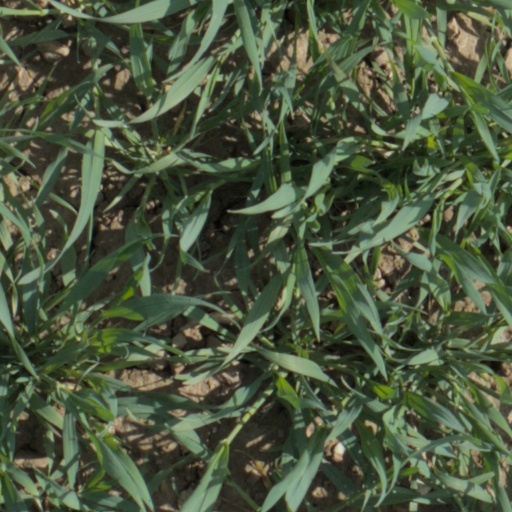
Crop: wheat